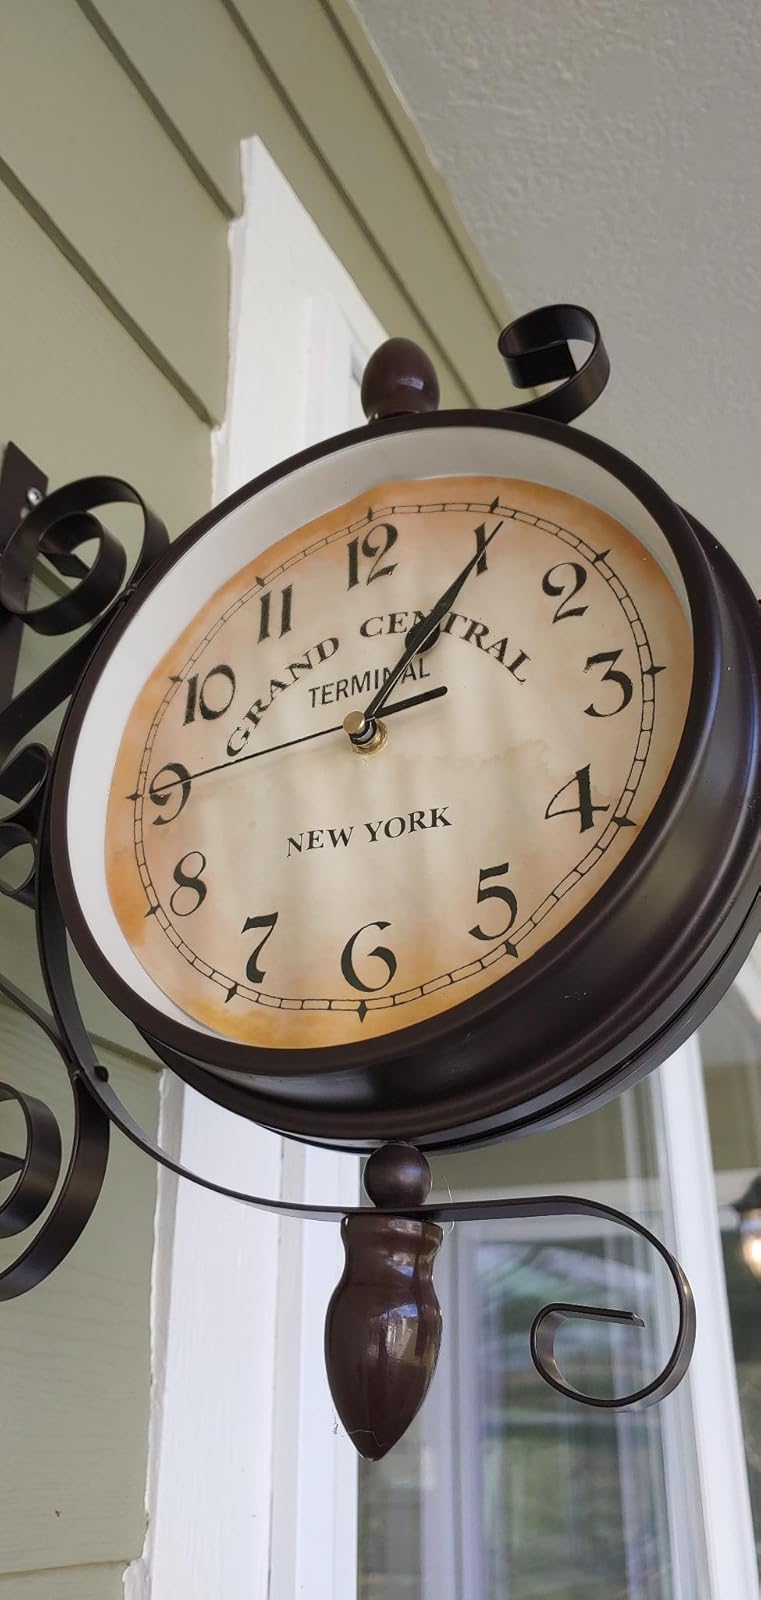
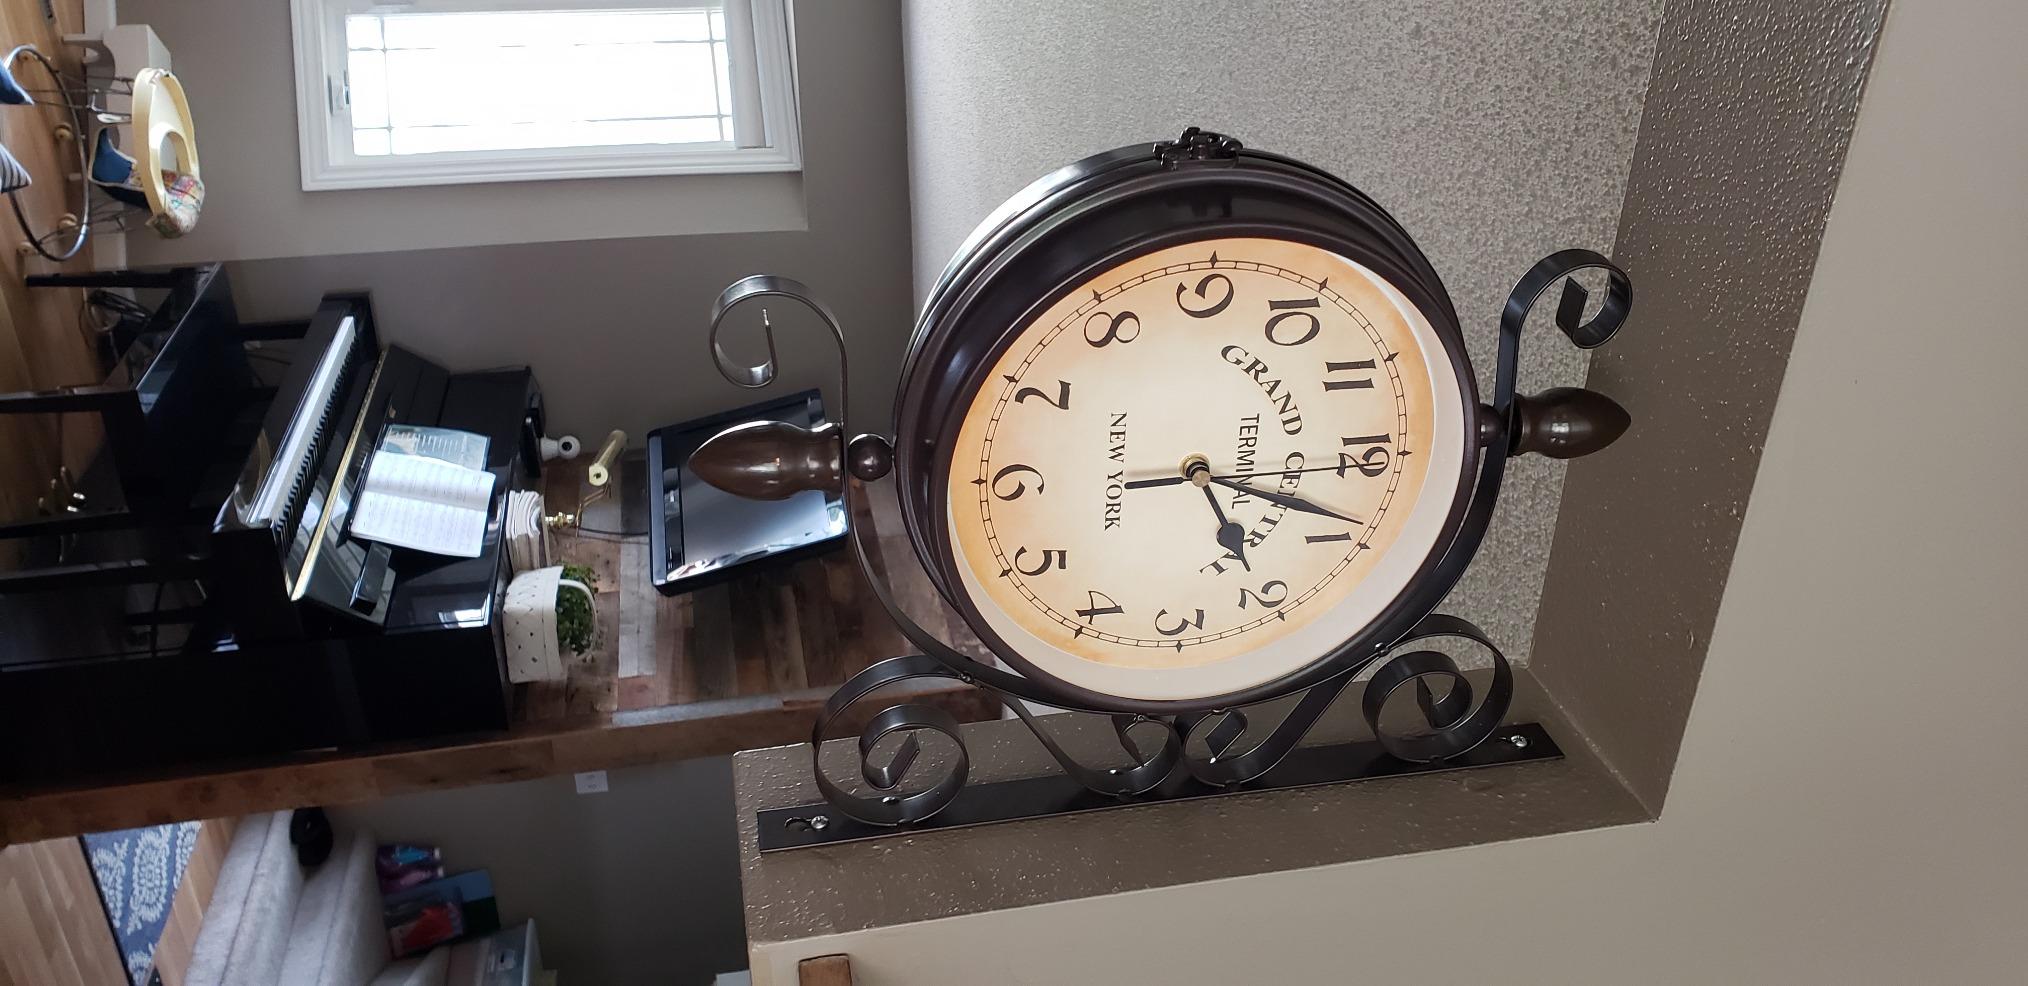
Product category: clock
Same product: yes